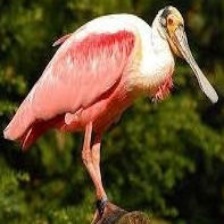
Species: ROSEATE SPOONBILL
Scientific name: PLATALEA AJAJA
ImageNet parent category: spoonbill